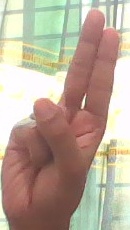
ASL sign: U